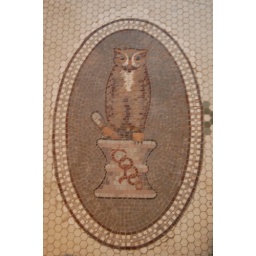
Part of the floor in an old building in LA